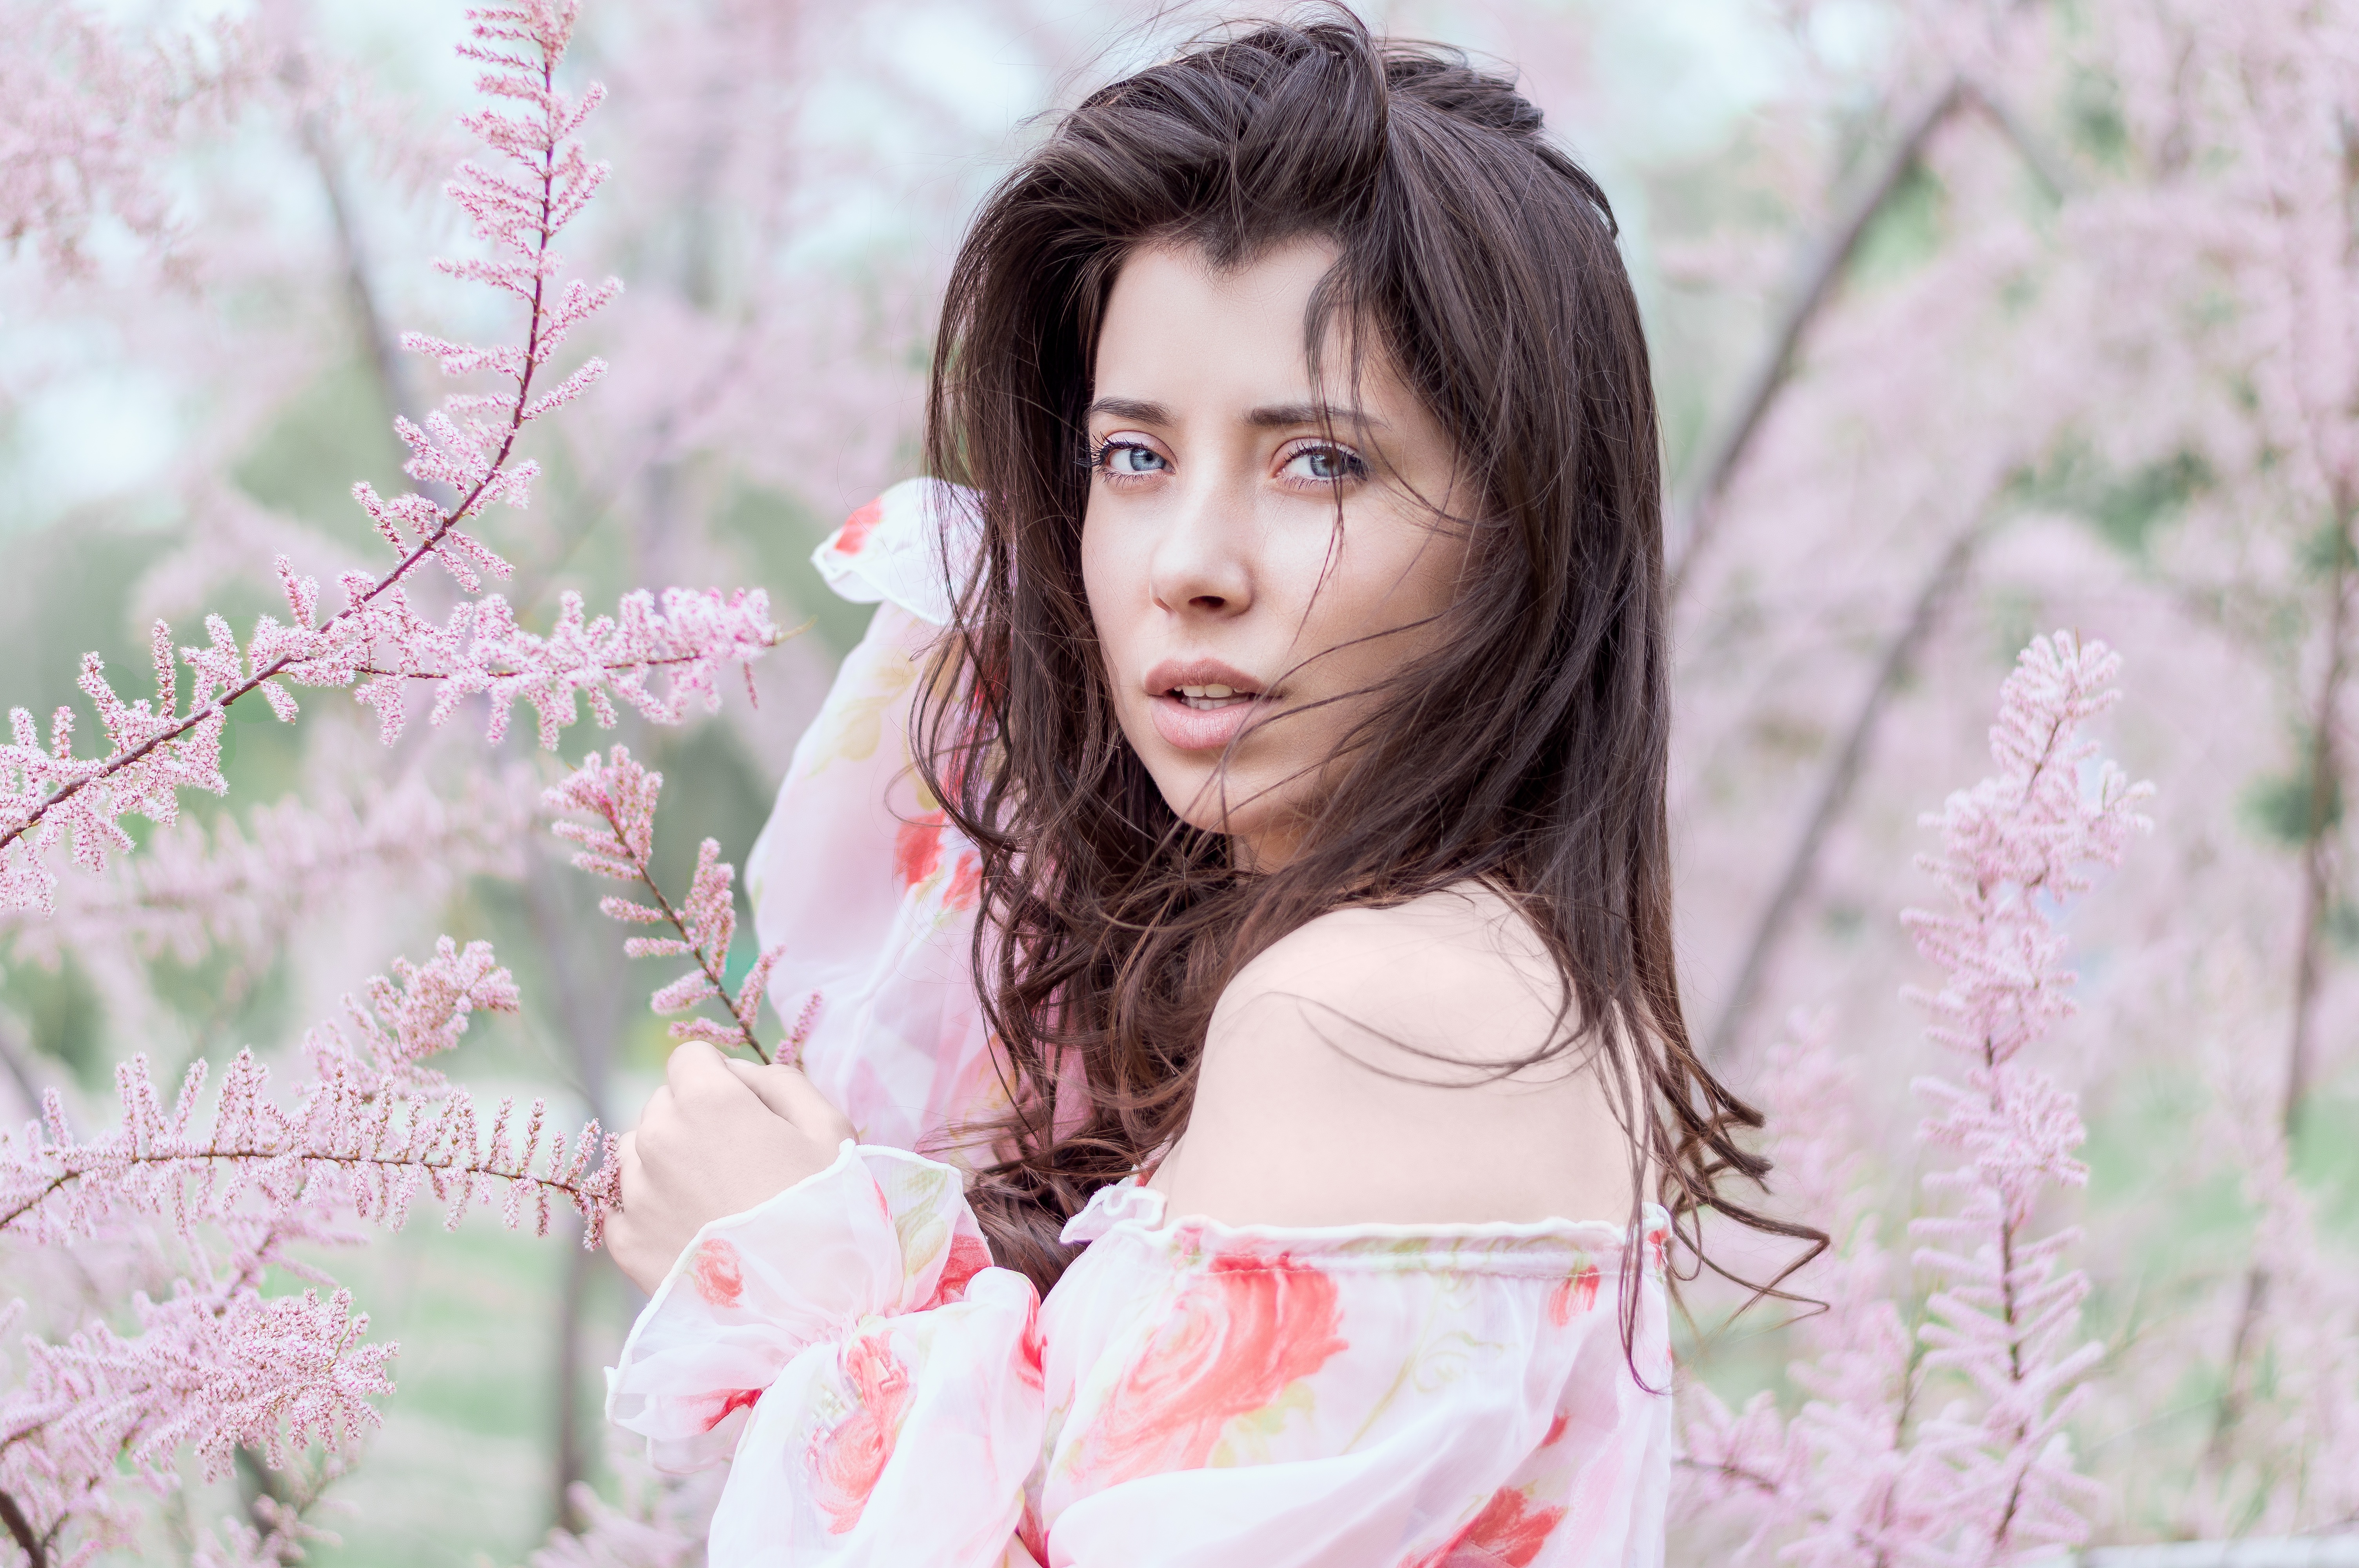
girl, woman, photography, flower, female, portrait, model, spring, fashion, lady, pink, flora, season, flowers, outdoors, dress, bright, photograph, skin, beauty, beautiful, photo shoot, portrait photography